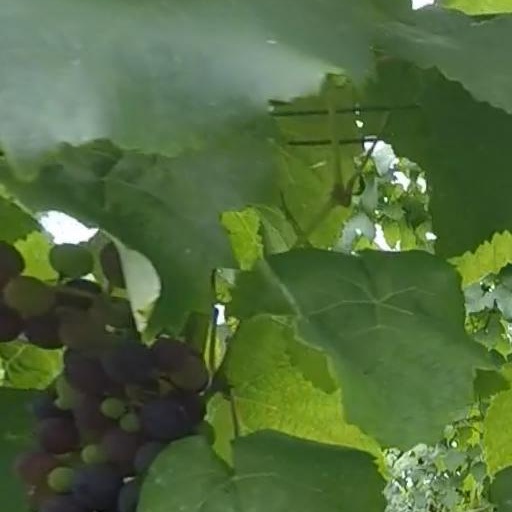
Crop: grape